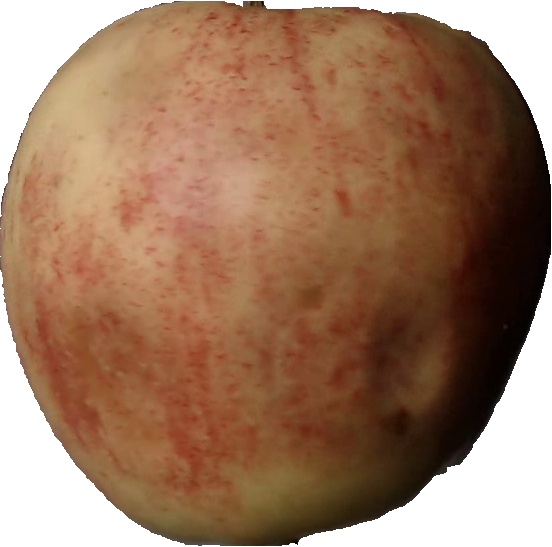
Label: apple_red_3